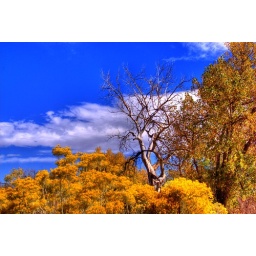
Golden chamisa (rabbitbrush) and a white ghost tree under beautiful skies at South Platte Park, Littleton, Colorado.